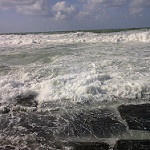
Scene: Outdoor